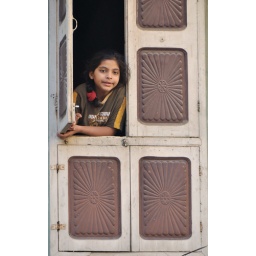
A school girl having a breath of fresh air out of her first floor window somewhere in India